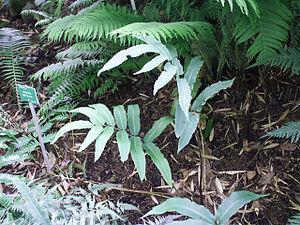
Cyrtomium juglandifolium - aspect de la plante - Jardin botanique de Strasbourg - France
Cyrtomium juglandifolium est une fougère de la famille des Dryopteridacées.